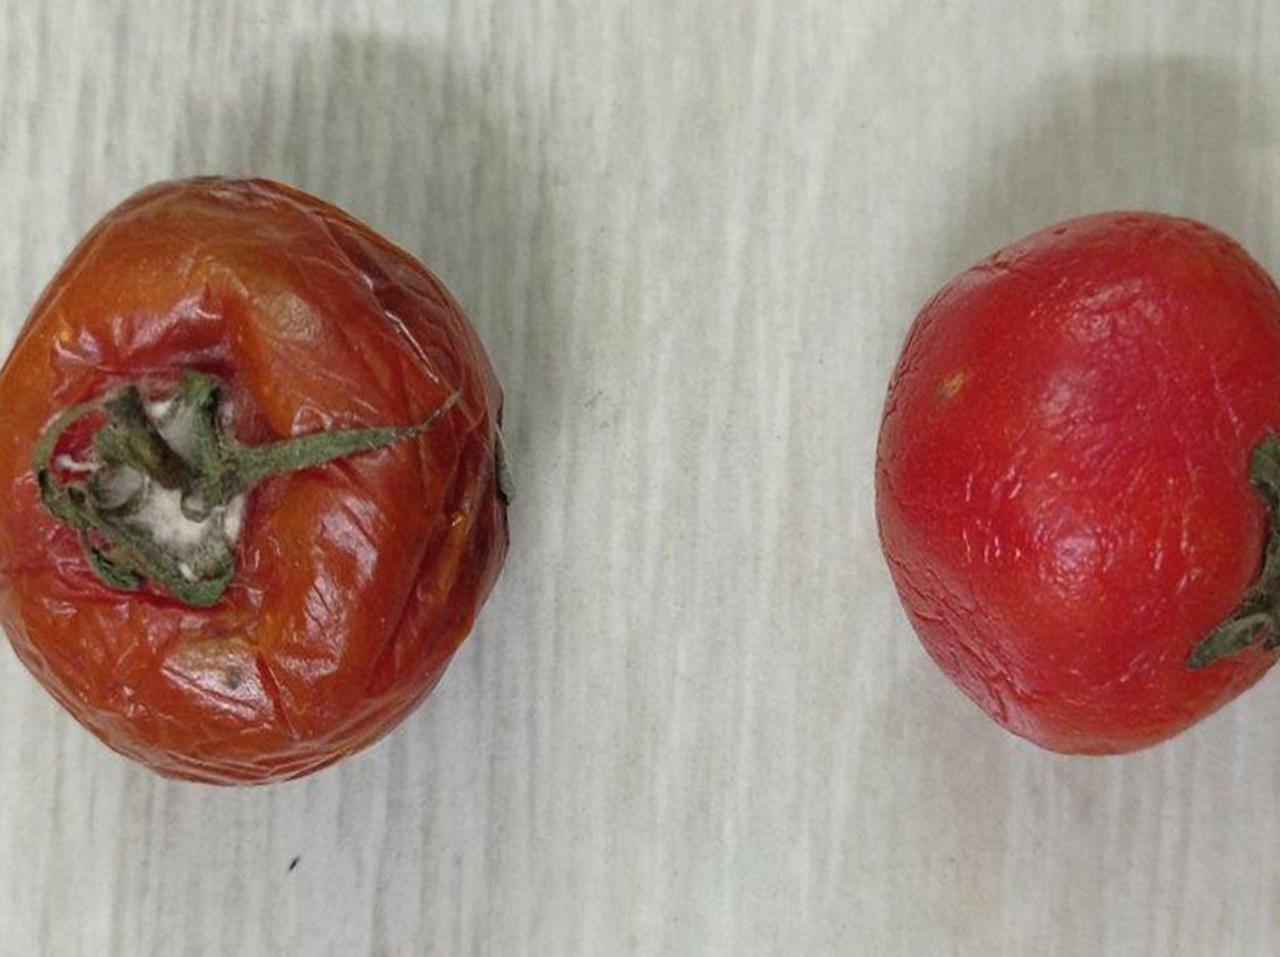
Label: Rotten